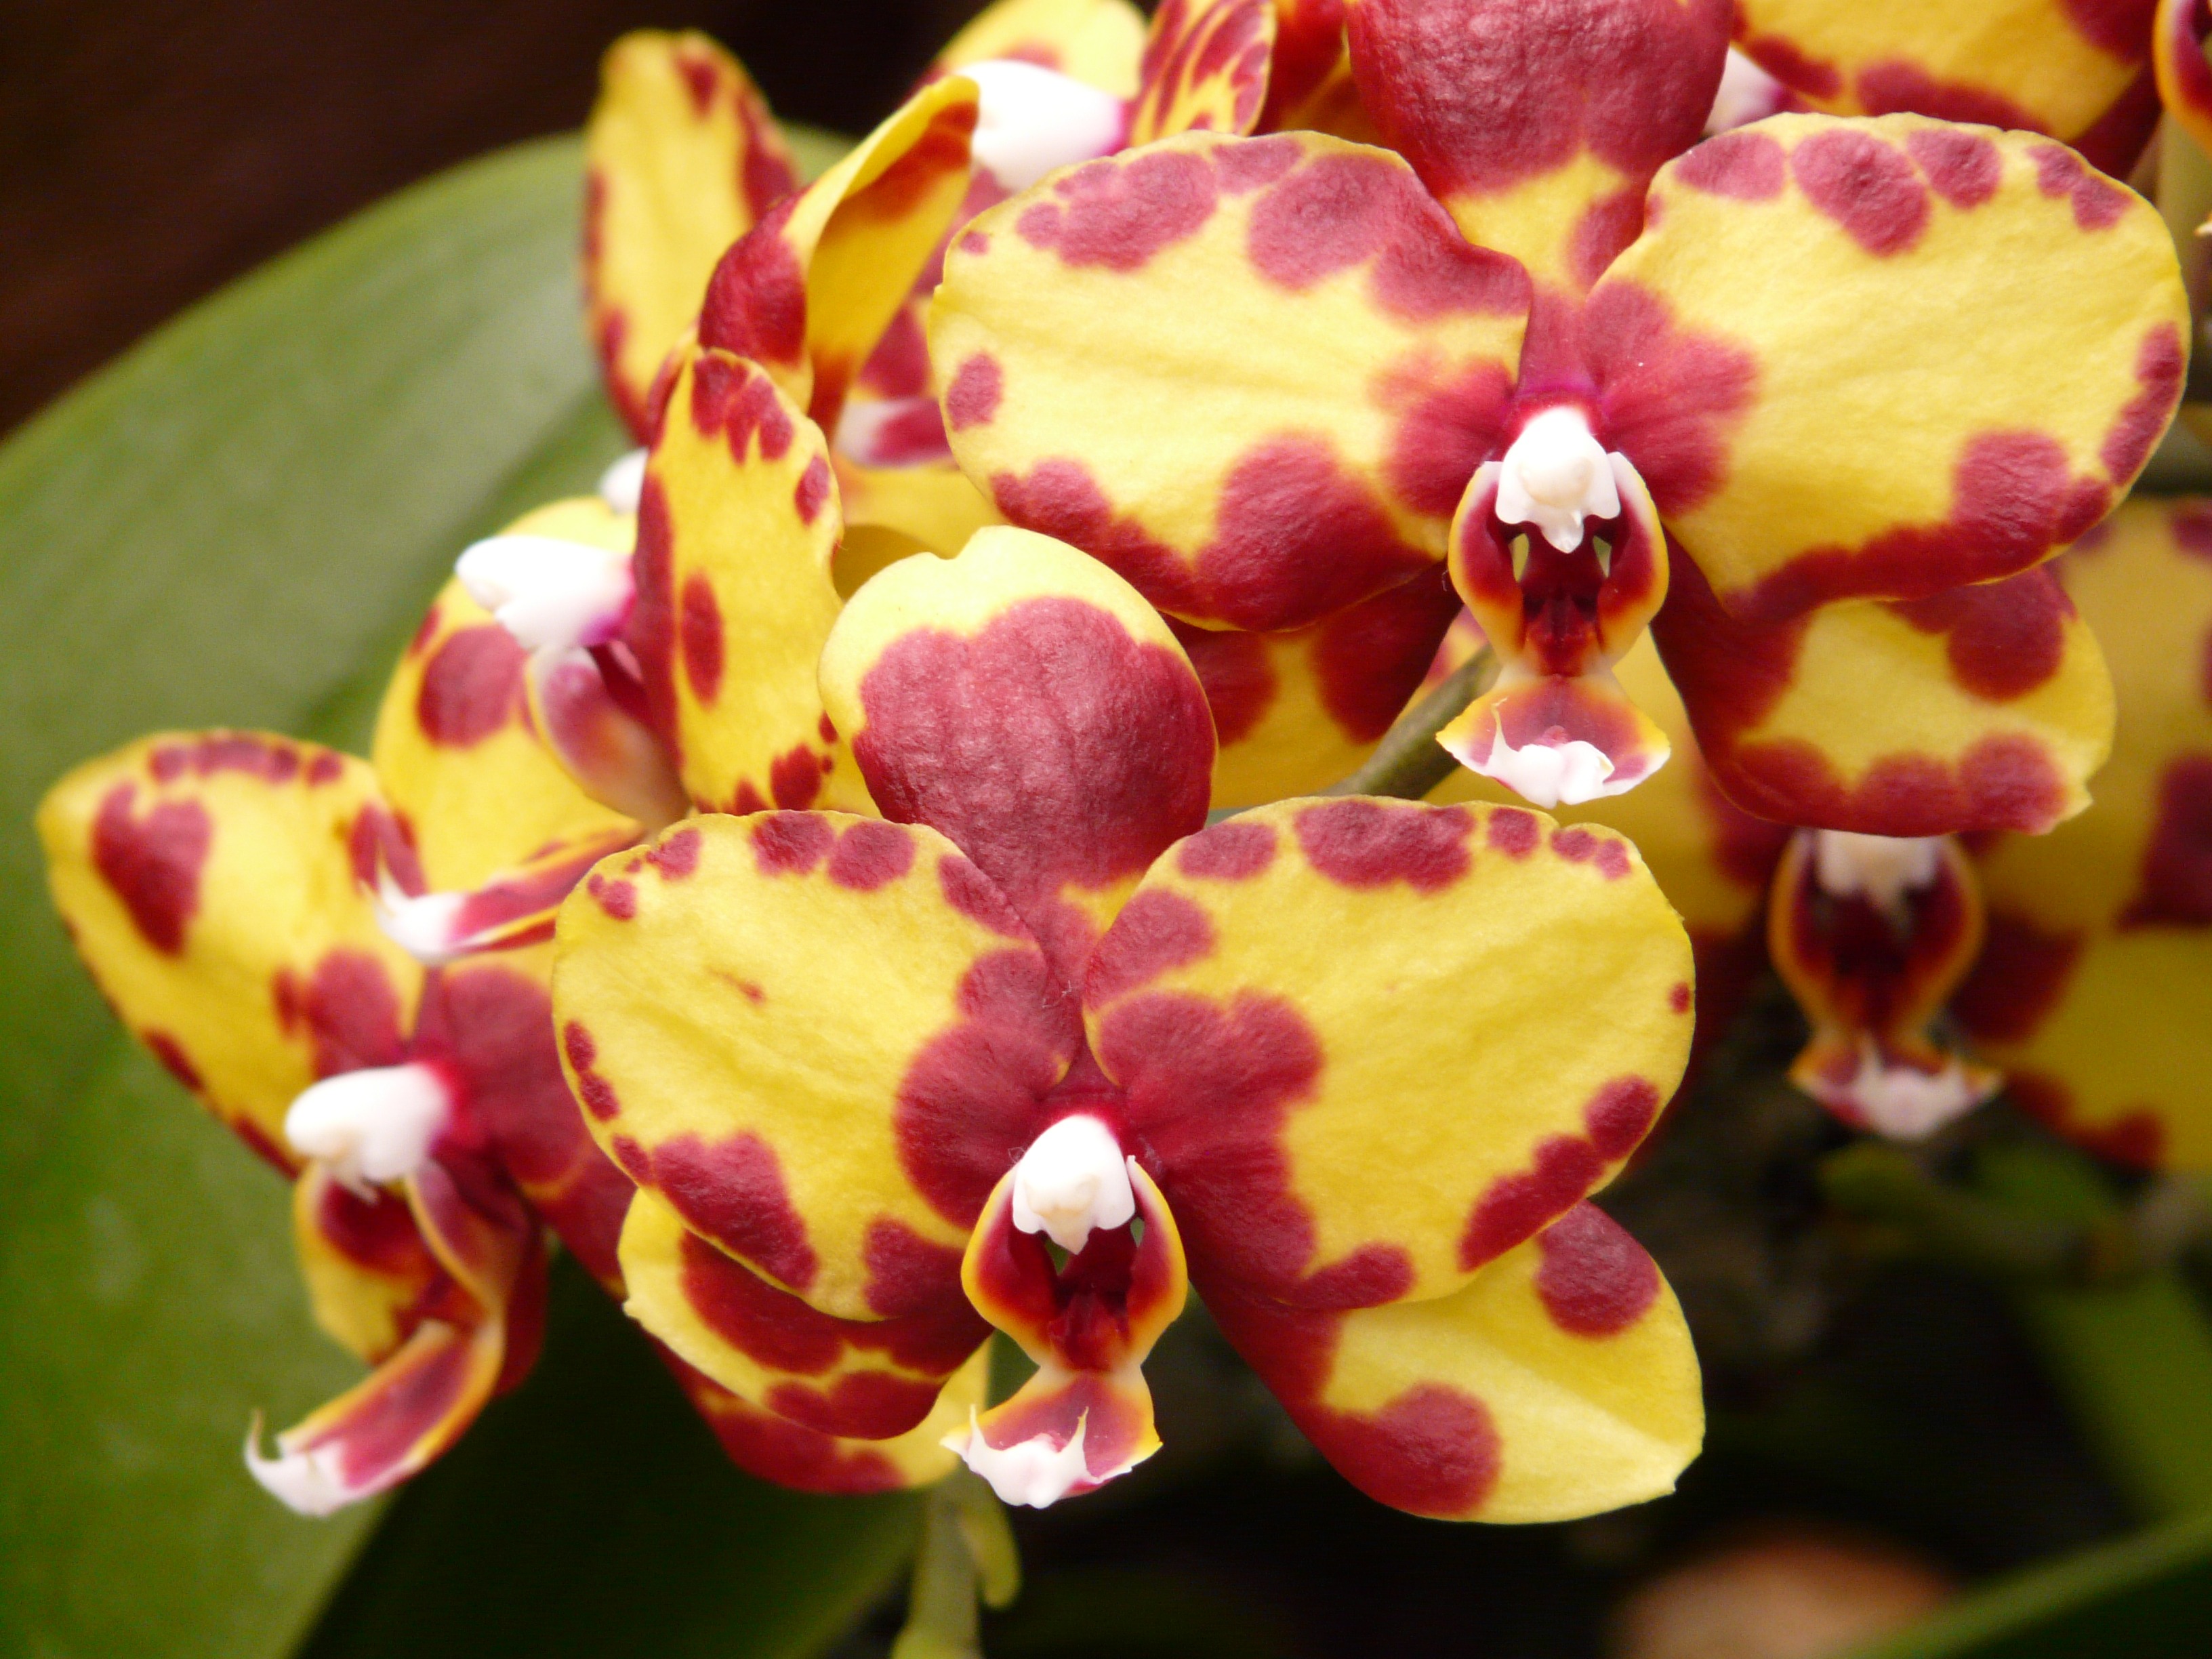
blossom, plant, flower, purple, petal, bloom, red, tropical, botany, yellow, flora, orchid, violet, exotic, mackerel, macro photography, flowering plant, cattleya, land plant, moth orchid